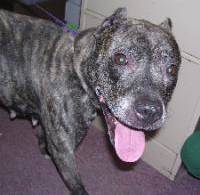
Label: dog